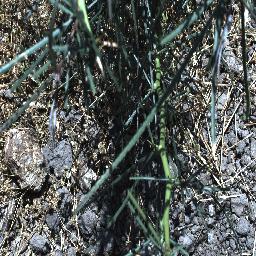
Label: parkinsonia